Marinefährprahm

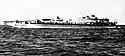

Four types, A–D, were developed, whose size and armament grew from type to type. Some specialised derivatives such as artillery vessels and mine laying vessels were also built on the basis of these craft. They were not mainly used for their initial invasion role but for transport and supply, escort and harbour protection. The MFPs were protected by steel armor plating.